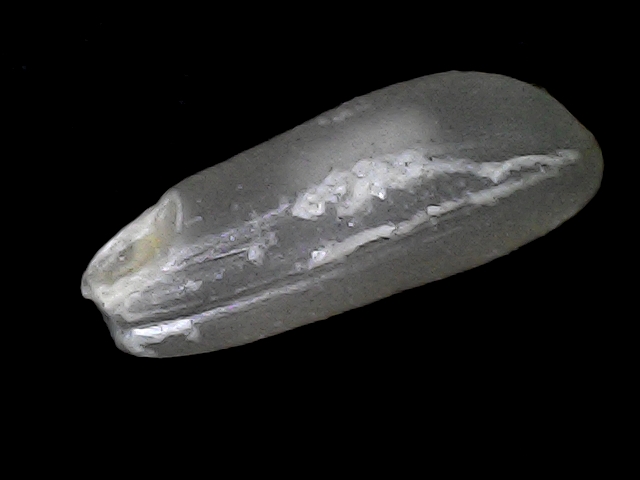
Rice variety: BD56